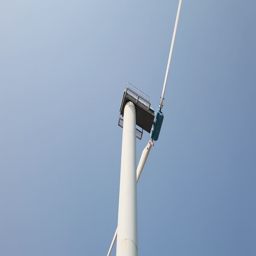
wind turbine generates electricity on a sunny day